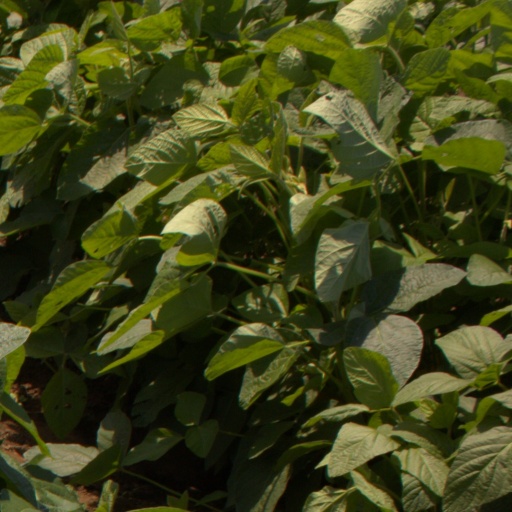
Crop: soybean